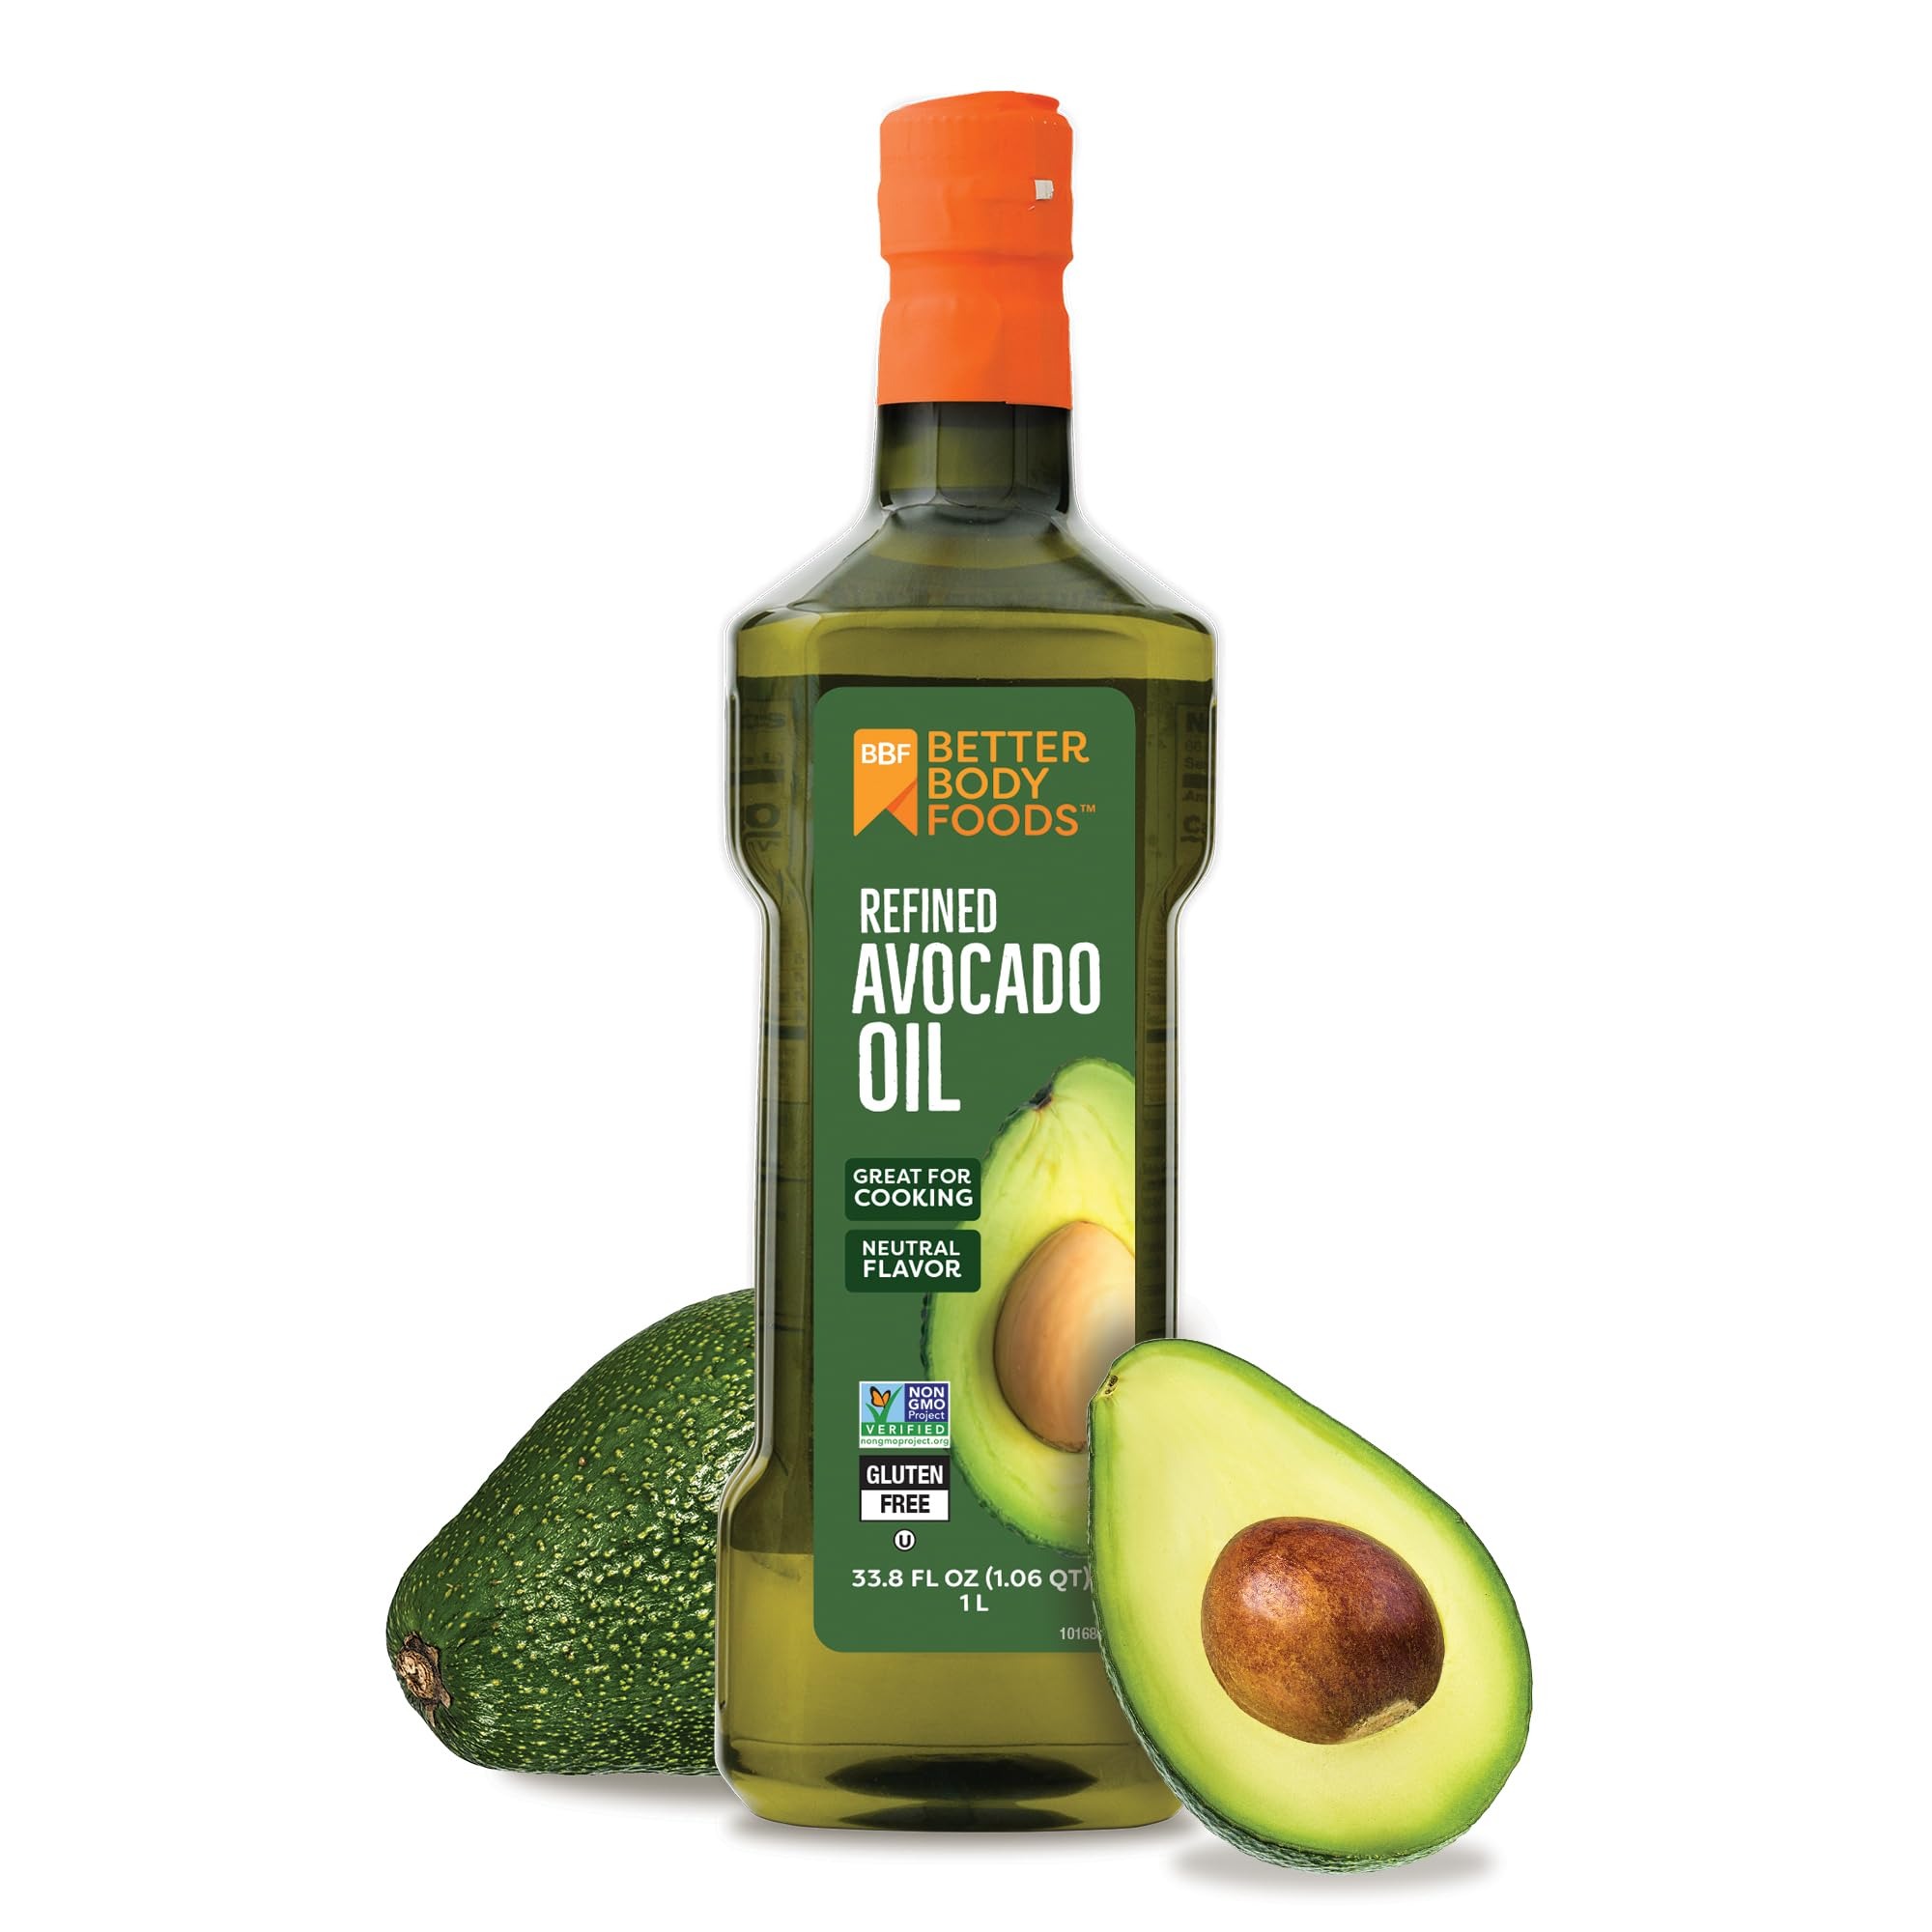
Item Name: BetterBody Foods Refined Non-GMO Cooking Oil, Kosher, Keto and Paleo Diet Friendly, for High-Heat Cooking, Avocado Oil, 1 Liter, 33.8 Fl Oz
Bullet Point 1: GREAT FOR COOKING: Our refined avocado oil is the perfect all-purpose cooking oil. It is great for fried dishes, and it makes a nice base for a homemade salad dressing when cold
Bullet Point 2: HIGH SMOKE POINT: With a high smoke point, this cooking oil is useful for just about anything, making it olive oil's match in every way. Use it for frying, sauteing, baking, and more
Bullet Point 3: LIGHT FLAVOR ENHANCER: This useful cooking oil has a subtle and smooth flavor compared to traditional vegetable oil, enhances the flavors of food, and has only 10g of monounsaturated fat per serving
Bullet Point 4: NO ADDITIVES: Refined, Non-GMO and gluten-free, this oil contains no additives. It delivers a clean flavor because it's made from clean ingredients, and it is perfect for keto and paleo diets
Bullet Point 5: MULTIPURPOSE OIL: BetterBody Foods avocado oil can be used for frying, sauteing, baking, and more. The vitamins, minerals, and other nourishing properties in avocados make this oil great
Value: 33.8
Unit: Fl Oz

Price: 19.27